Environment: lab
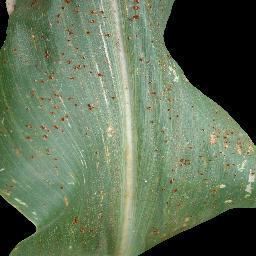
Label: common_rust